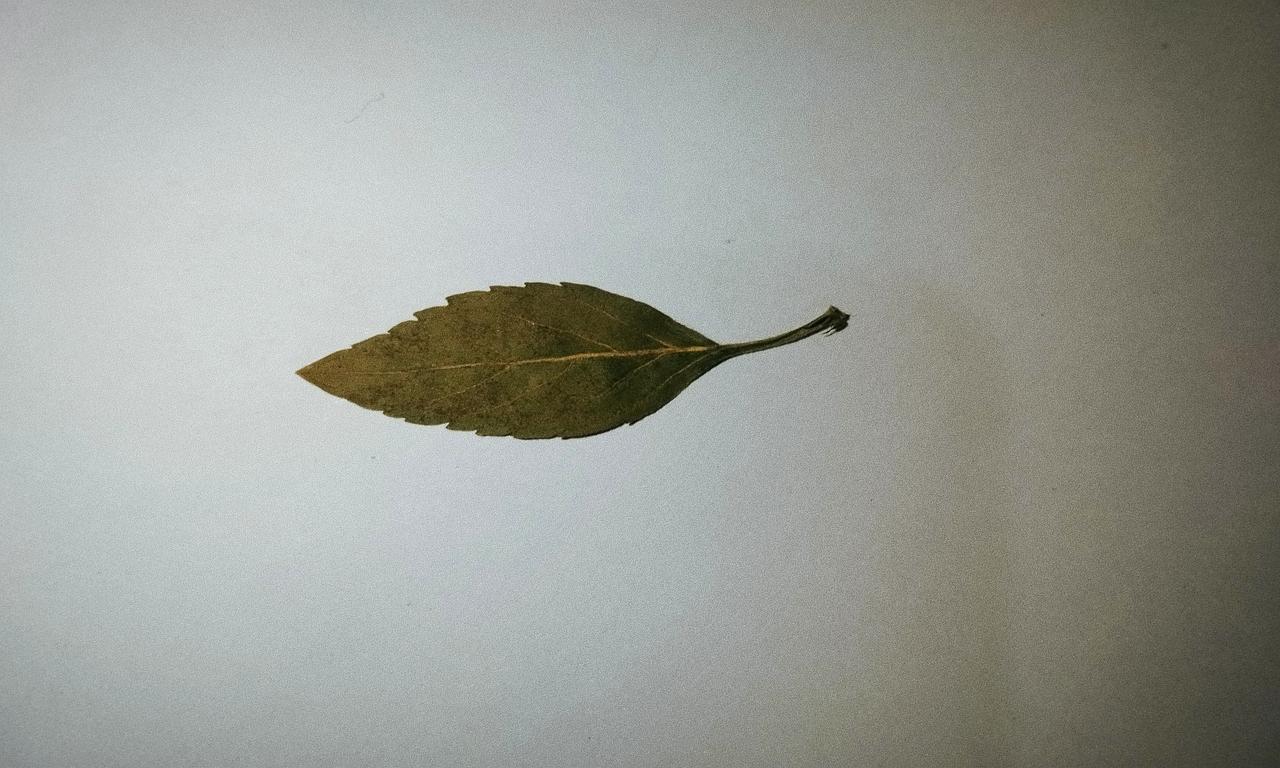
Label: Dried